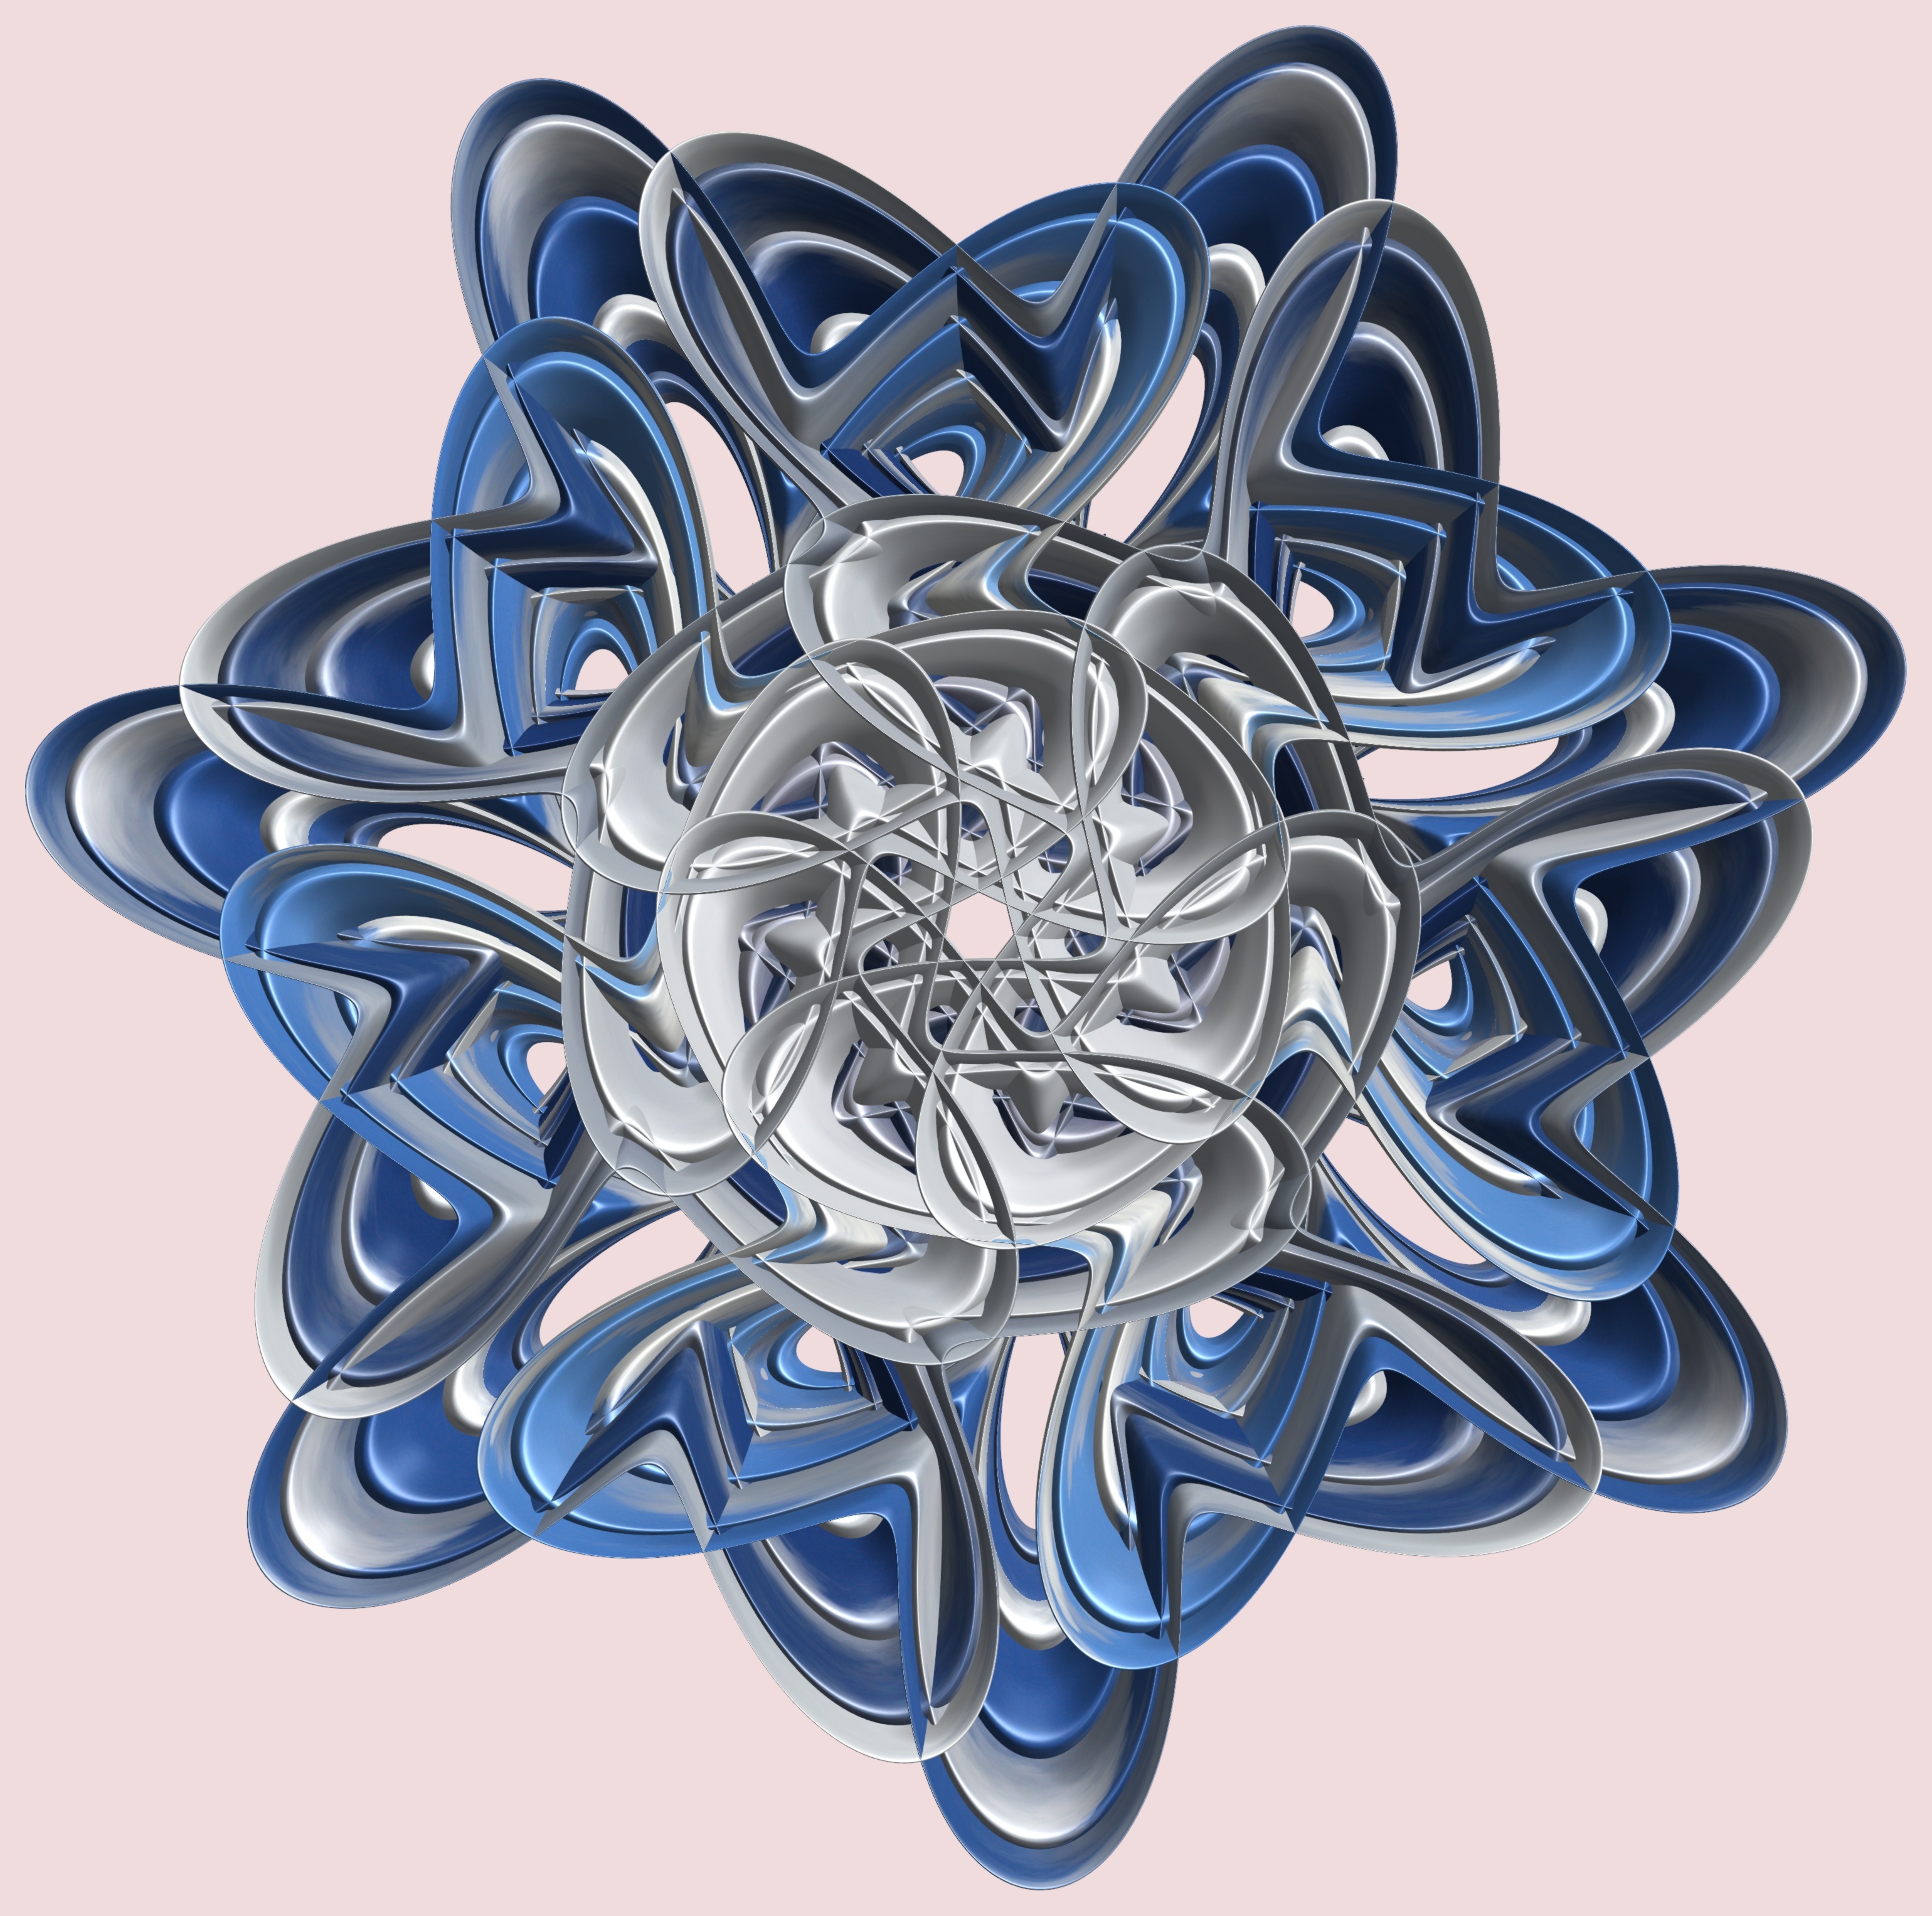
structure, texture, flower, pattern, jewellery, illustration, design, symmetry, 3d, graphic, torus, mathematica, cg, parametricplot3d, code, program, algorithm, mapping, fashion accessory